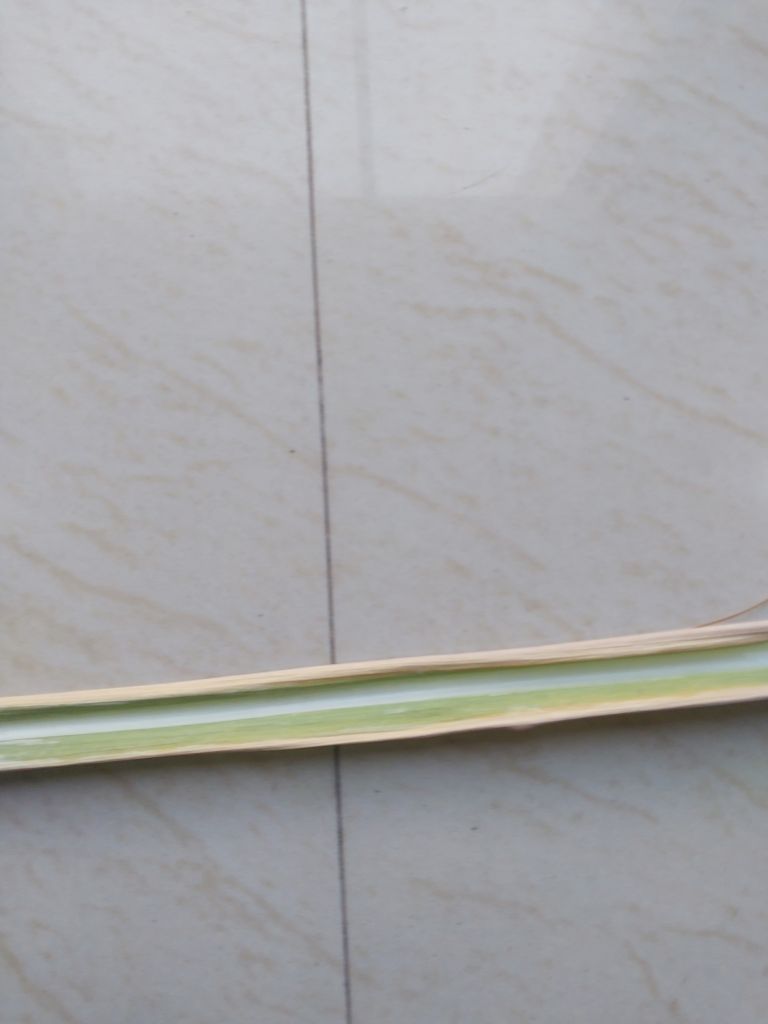
Label: Banded Chlorosis